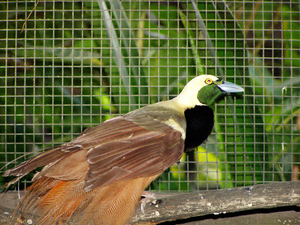
Le Paradisier de Raggi est une espèce d'oiseaux de la famille des Paradisaeidae.